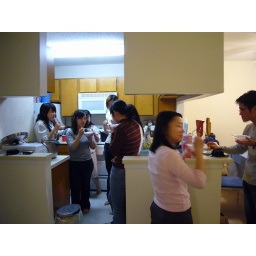
girls always have some secrets exchanging in the kitchen you know : D